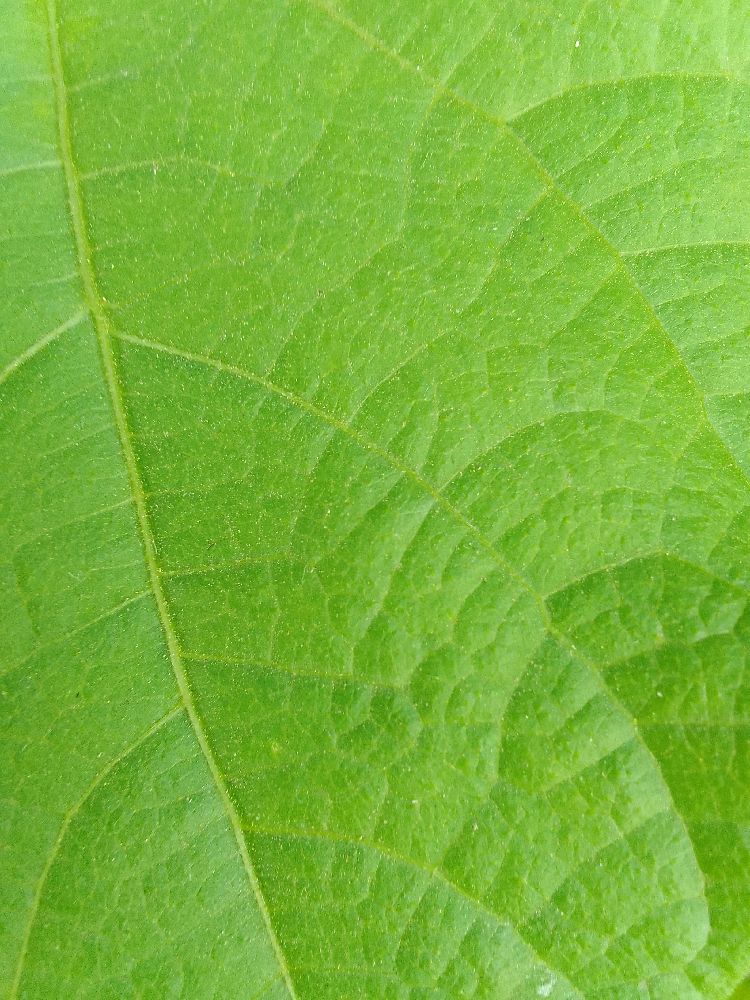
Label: healthy